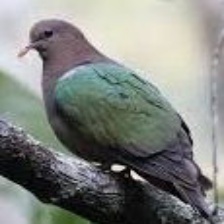
Species: GREEN WINGED DOVE
Scientific name: CHALCOPHAPS INDICA